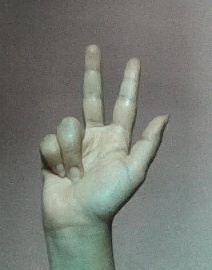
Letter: al